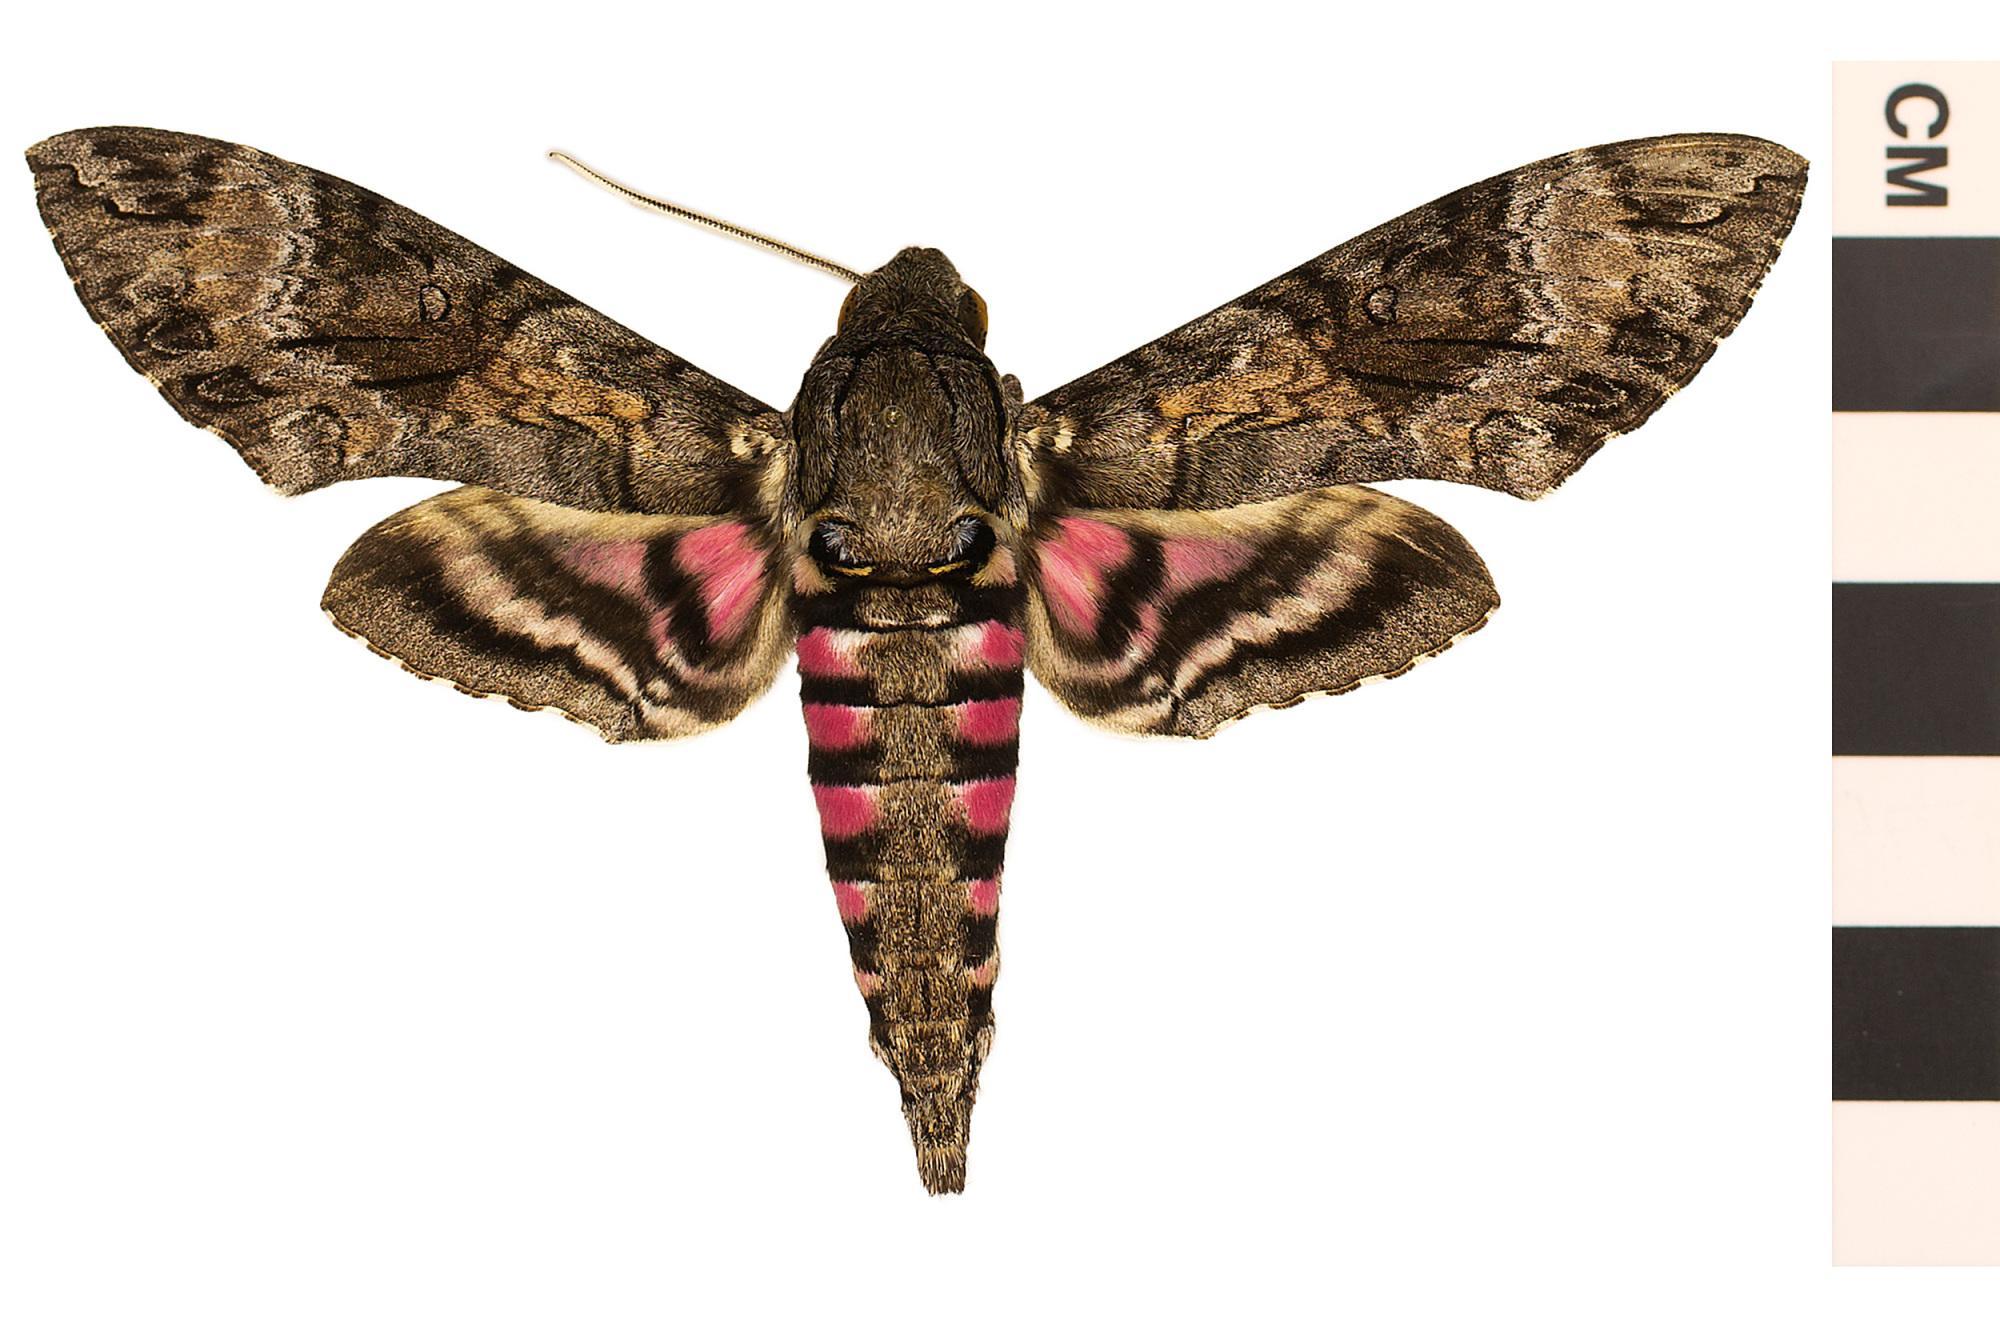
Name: Pinkspotted Hawkmoth, Pink Spotted Hawk Moth
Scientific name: Agrius cingulata
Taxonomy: Animalia, Arthropoda, Hexapoda, Insecta, Lepidoptera, Sphingidae, Sphinginae
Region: US Southeast (NC, SC, GA, FL, AL, MS, TN, KY)
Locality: North America, United States, Florida, Orange County
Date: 2005